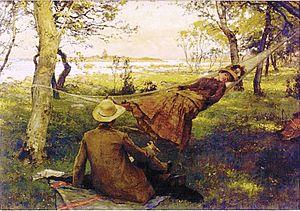
Johan Krouthén est un peintre suédois. Il a rompu avec les traditions de l'Académie suédoise, se tournant vers le Réalisme et l'Idéalisme. Immédiatement après ses études, il passa quelques mois à Paris et au Danemark où il fit partie des peintres de Skagen. De retour en Suède, il peint des jardins et des portraits de personnes locales.